Sharps rifle

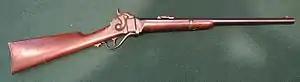
Original 1863 carbine in .50-70 Government

The carbine version was very popular with the cavalry of both the Union and Confederate armies and was issued in much larger numbers than other carbines of the war and was top in production in front of the Spencer or Burnside carbine. The falling-block action lent itself to conversion to the new metallic cartridges developed in the late 1860s, and many of these converted carbines in .50-70 Government were used during the Indian Wars in the decades immediately following the Civil War.